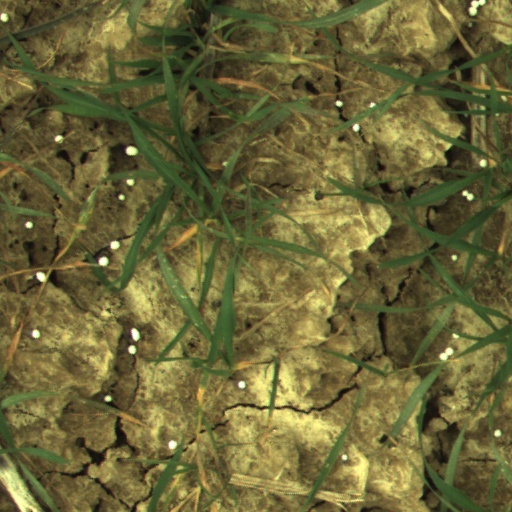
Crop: wheat